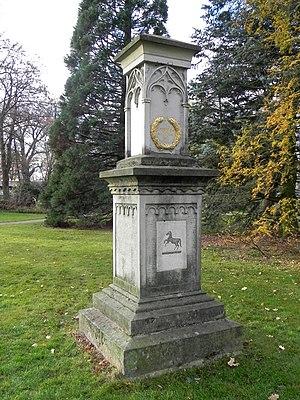
La bataille de Langensalza, qui s'est déroulée le 27 juin 1866, fut la première grande bataille du front ouest au cours de la guerre austro-prussienne.